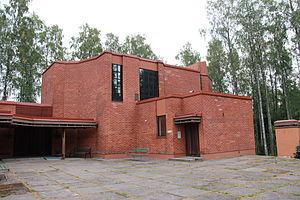
Kivistö est un quartier de Vantaa, une des principales villes de l'agglomération d'Helsinki en Finlande.
Le district de Kivistö est un district de Vantaa, une des principales villes de l'agglomération d'Helsinki en Finlande.